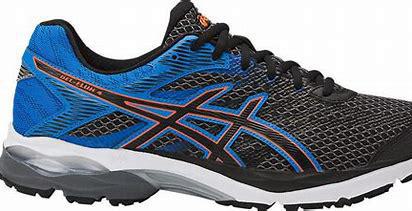
Brand: Asics
Model: Gel Flux 4